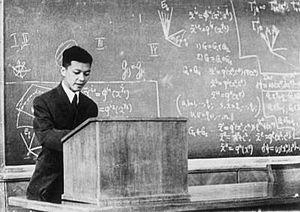
Gu Chaohao, né le 15 mai 1926 et mort le 24 juin 2012 est un mathématicien chinois. Il sort diplômé de l'université de Zhejiang en 1948 et obtient un doctorat en physique et en sciences mathématiques de l'université d'État de Moscou en 1959. Il est principalement engagé dans la recherche sur les équations aux dérivées partielles, la géométrie différentielle, les solitons et la physique mathématique. Il a servi comme vice-président de l'université Fudan et de 1988 à 1993 en tant que président de l'université de sciences et technologie de Chine. En 1980, il est élu membre de l'Académie chinoise des sciences.